Fiction 8

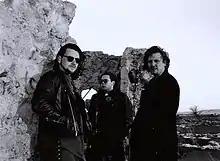
Fiction 8, circa 1996

By 1995, DeVoe became a formal member of the band. That year also saw the band's first CD release, "Dissonance InDifference", on the German label Discordia. The release consisted of tracks from previous releases along with several new tracks, including the track "Medusa" which featured guest vocals by Malgorjata Wacht of Siren Project.